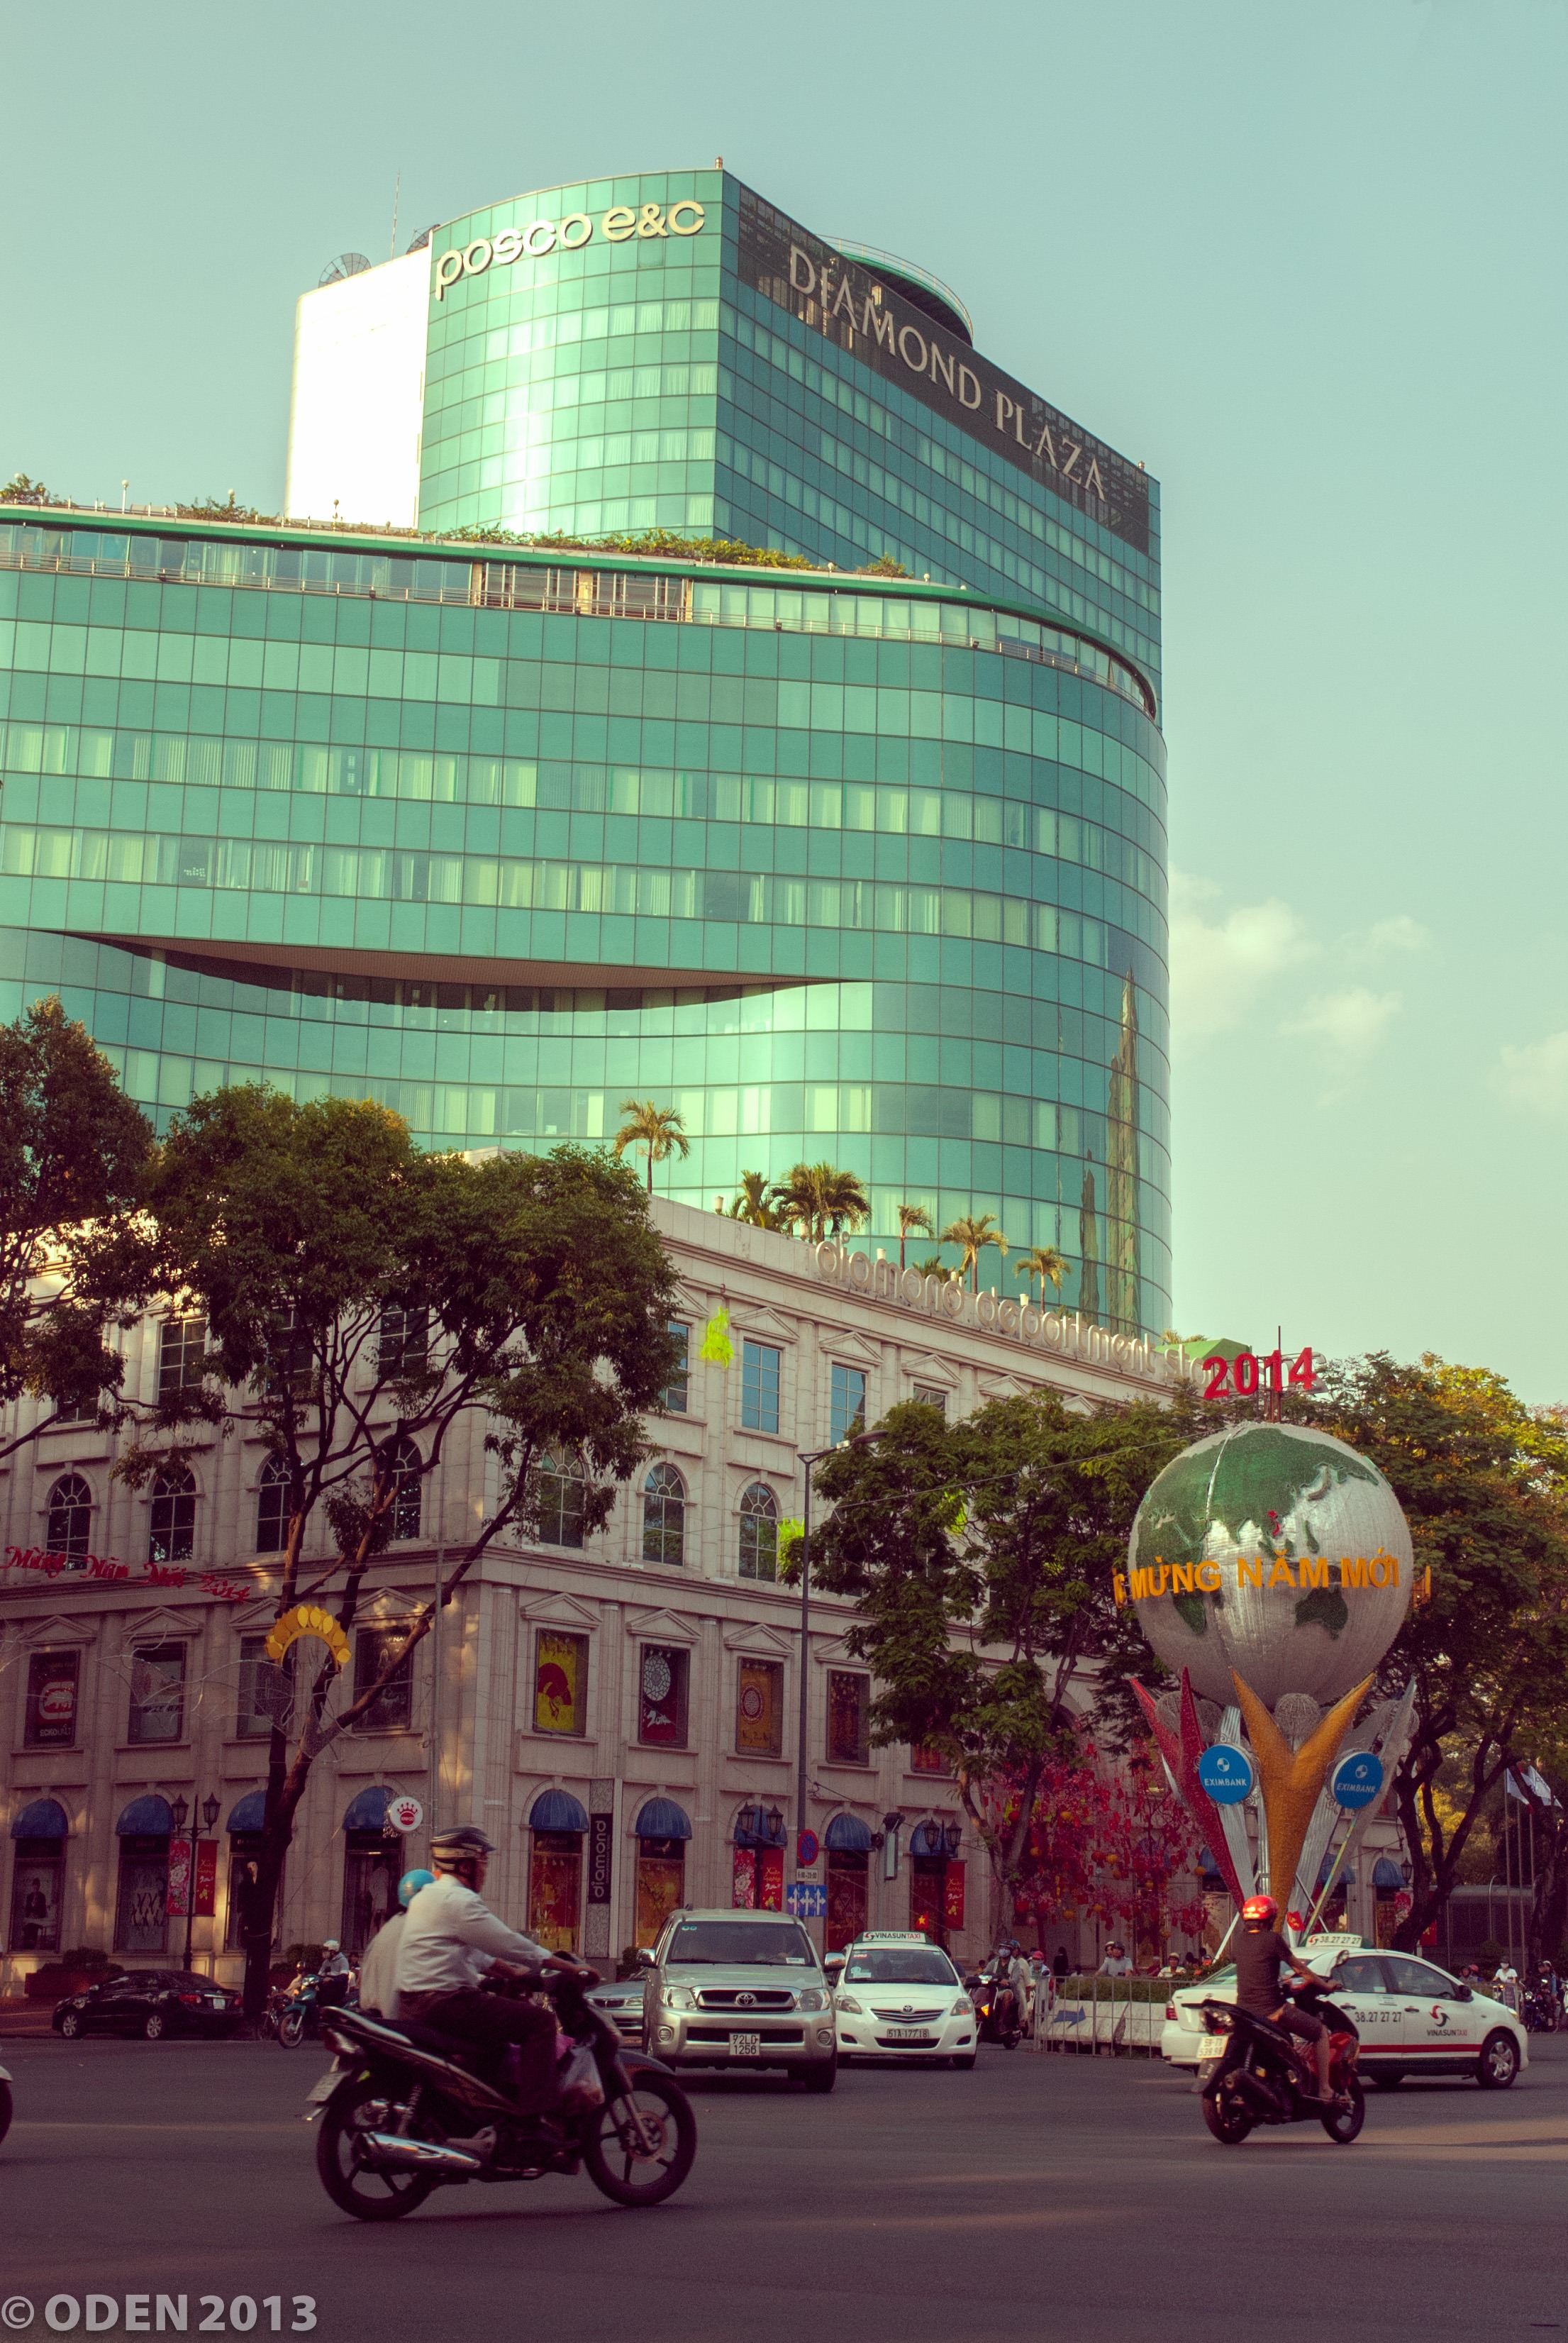
architecture, street, city, skyscraper, cityscape, downtown, spring, tower, plaza, landmark, facade, tower block, saigon, vietnamese, nice, vietnam, metropolis, shopping mall, ho chi minh city, urban area, human settlement, metropolitan area, lunar new year